Beijing X3

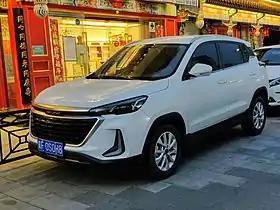
Beijing X3

The Beijing X3 or previously the Senova X35 is a subcompact crossover positioned above the smaller Senova X25 Subcompact crossover produced by BAIC Motor under the Senova sub-brand and later the Beijing sub-brand.